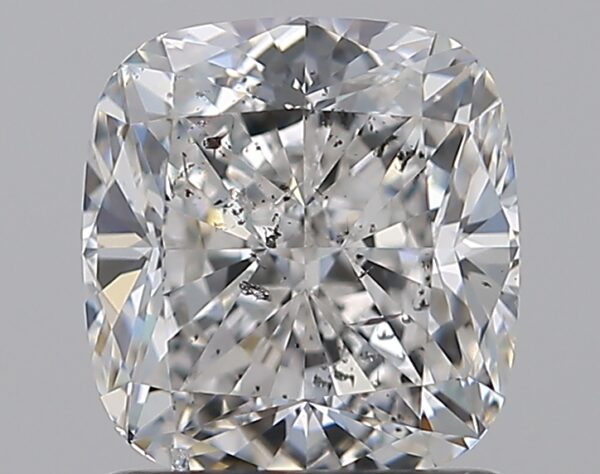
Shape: cushion
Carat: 1.51
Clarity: SI1
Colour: E
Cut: EX
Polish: EX
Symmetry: VG
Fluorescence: N
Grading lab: HRD
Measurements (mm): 6.61 x 6.16 x 4.29